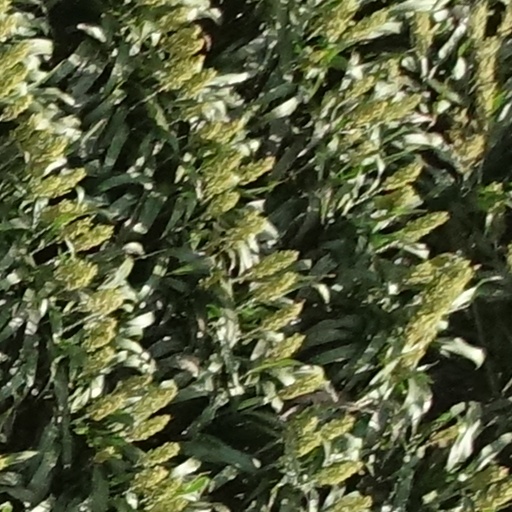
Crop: sorghum